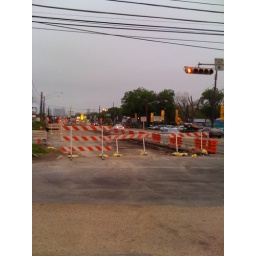
Grateful I was crossing this on a bike today rather than sitting in all that in my car like yesterday.